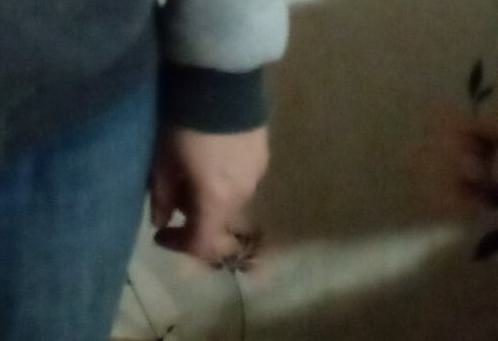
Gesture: no_gesture